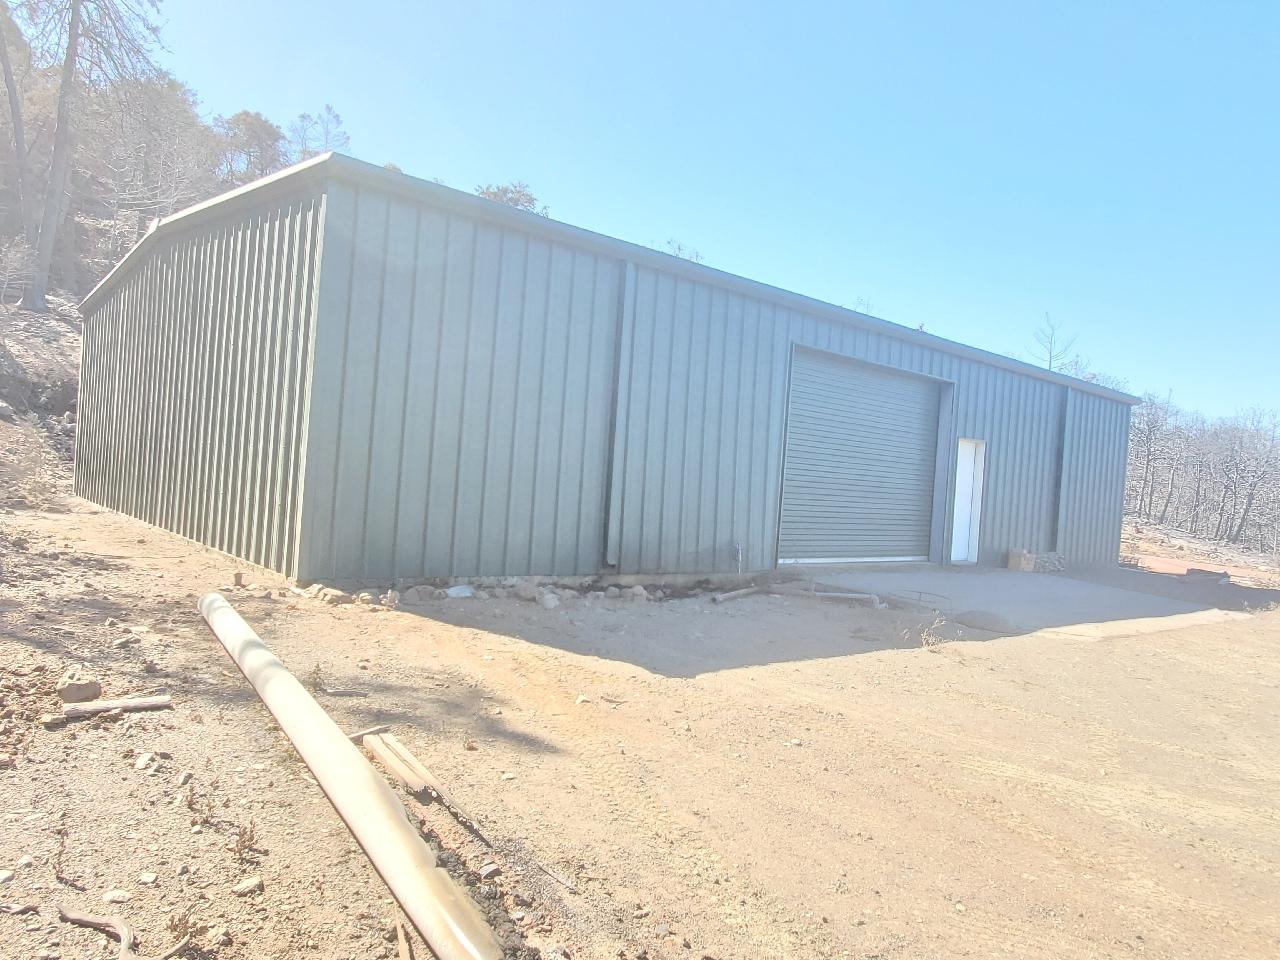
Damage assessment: affected